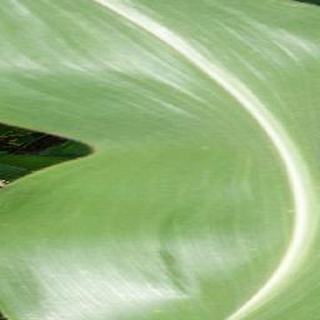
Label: healthy_corn